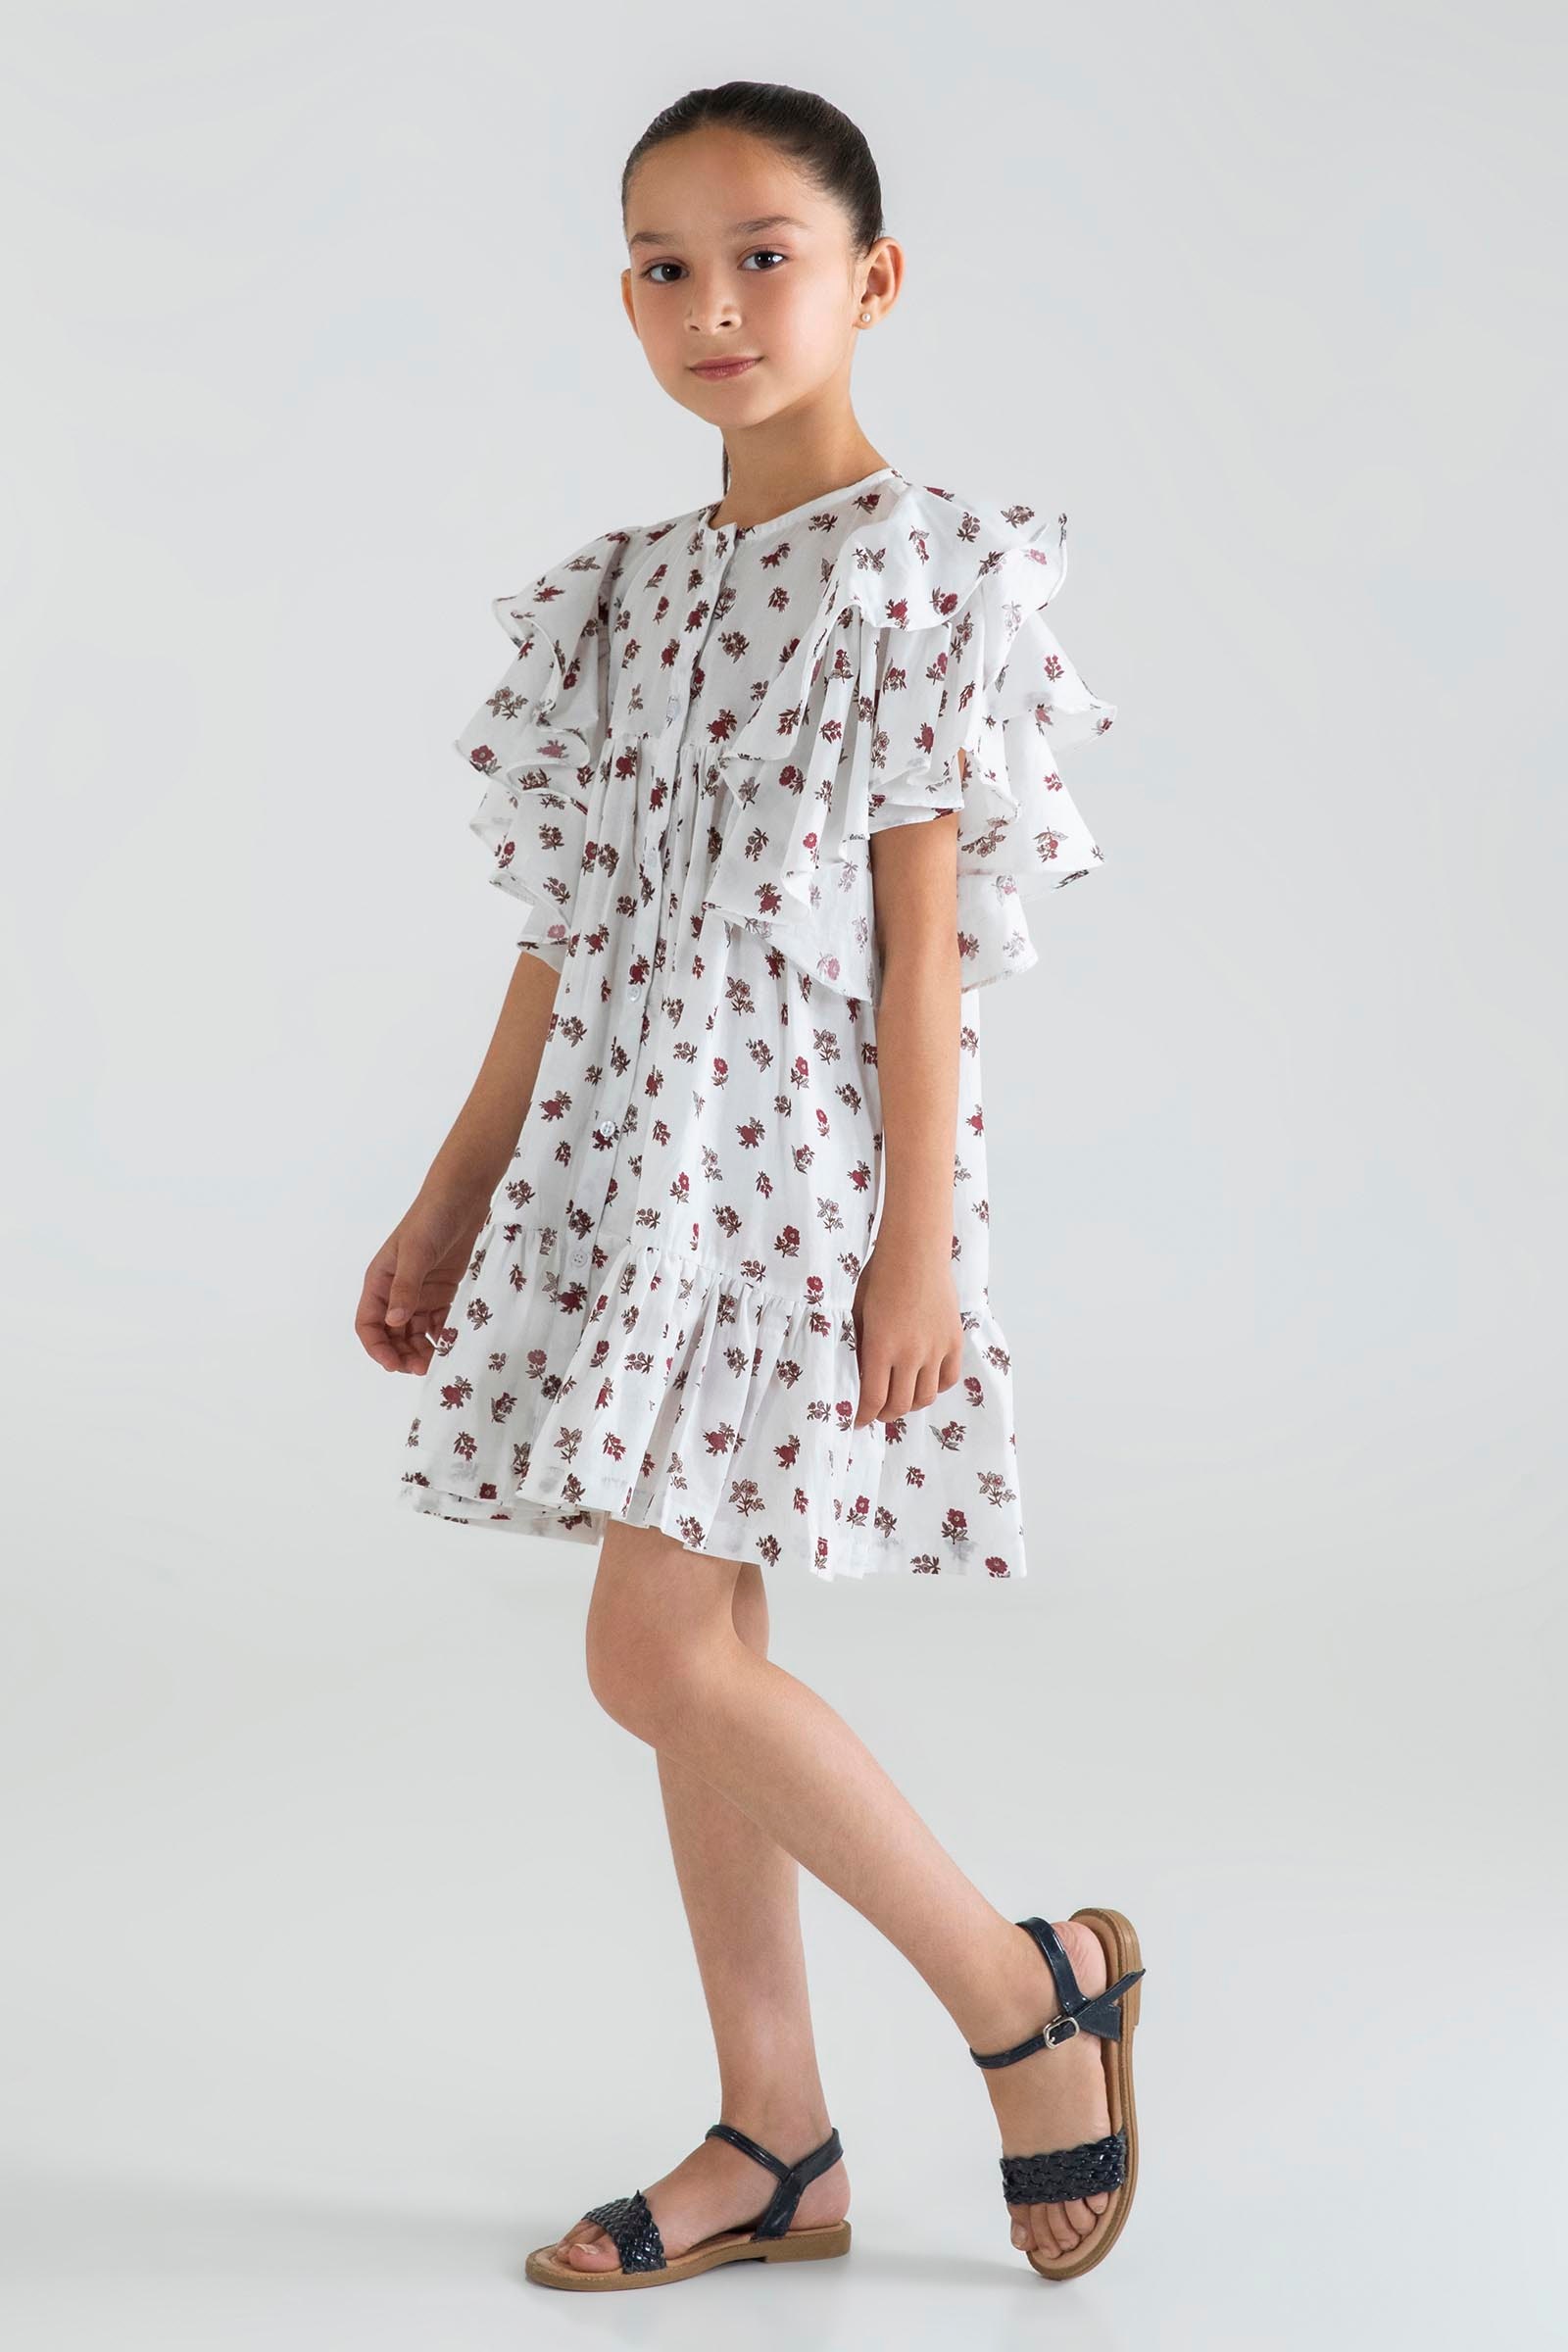
white multi ruffle dress